Uranium in Western Australia

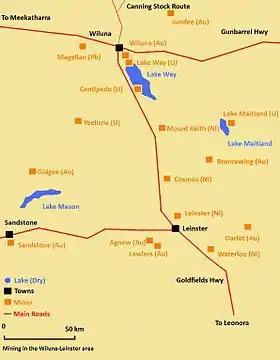
Mining in the Wiluna-Leinster area

Two uranium mining projects in the state are closer to production, the 750 tonne UO Lake Maitland project, pursued by Mega Uranium, and the 680 tonne UO Centipede–Lake Way project undertaken by Toro Energy, located at Lake Way.